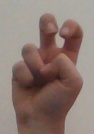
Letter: toot